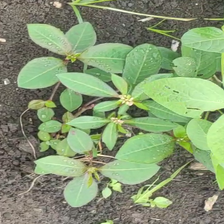
Weed species: Moti_dudhi(Euphorbia_geneculata_L)